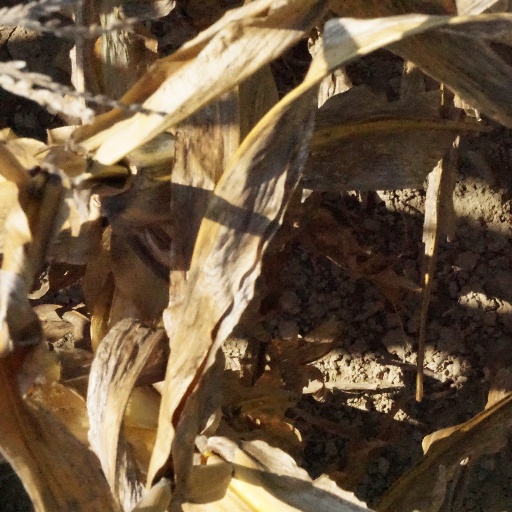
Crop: maize; corn